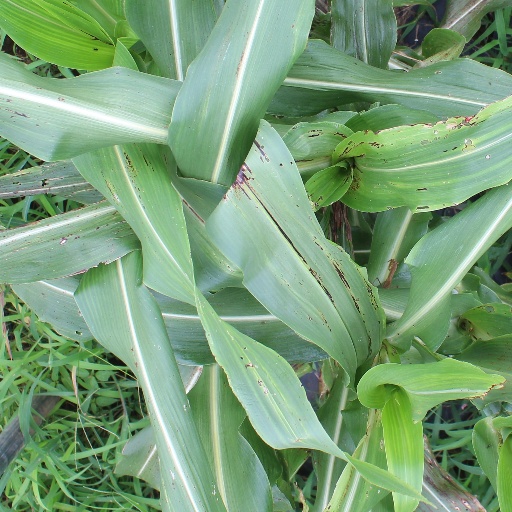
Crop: sorghum